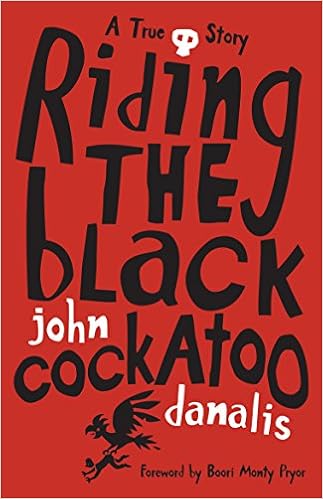
Riding the Black Cockatoo
Category: Books
From School Library Journal Gr 9 Up–While taking a course in Indigenous Writing, 40-year-old Danalis realized that the Aboriginal skull that sat on his family's mantle for years was morally wrong. He takes a hard look at the stereotypes and racism of his childhood and Australia as a whole and his own misconceptions of Native Australian culture and traditions. What follows is his account of first figuring out how and where to return it, and then the bureaucracy involved, the government's horrifying lack of respect for these people, and the appreciation and ceremony on the part of the Native people when it was returned. This memoir strikes the perfect balance between being informative and giving extraordinary insight into Aboriginal culture. The journey to take "Mary" home is long and winding, but it's an eye-opening ride for both writer and reader. Saleena L. Davidson, South Brunswick Public Library, Monmouth Junction, NJ © Copyright 2010. Library Journals LLC, a wholly owned subsidiary of Media Source, Inc. No redistribution permitted. From Booklist Australian author Danalis grew up unaware of the significance of the Aboriginal skull his father kept on the mantle. However, as an adult he began to realize what a violation it was of these indigenous Australians’ dignity and traditions. His new understanding led him to undertake a personal quest to make amends. Along the way, he—and his readers—learn a great deal about a people who have widely been regarded as “the other.” Though this memoir will have more resonance with Australian readers than American, the mistreatment of minorities is universal, and the history and present condition of Aborigines will inevitably remind readers here of our treatment of Native Americans. Though originally published as an adult book, this import is aimed at young adults, who may find the pace a bit slow and the style self-consciously “artful” (“Mother Earth still hums her gentle cantatas on morning mists”). Nevertheless, the story is an important one and surely will find widespread classroom use. Grades 9-12. --Michael Cart Review "The story is an important one and surely will find widespread classroom use." — Booklist About the Author John Danalis is the author and illustrator of Bath Monster , Dog 37 , and Uncle Lou's Tattoos. He has illustrated numerous other titles, including Licking Lizards, Girl in the Cave , and Loku and the Shark Attack . Boori Monty Pryor is the coauthor of Flytrap and Njunjul the Sun .
Features: All through his growing-up years, John Danalis's family had an Aboriginal skull on the mantelpiece; yet only as an adult after enrolling in an Indigenous Writing course did he ask his family where it came from and whether it should be restored to its rightful owners. This is the compelling story of how the skull of an Aboriginal man, found on the banks of the Murray River more than 40 years ago, came to be returned to his Wamba Wamba descendants. It is a story of awakening, atonement, forgiveness, and friendship. "It is as if a whole window into Indigenous culture has blown open, not just the window, but every door in the house," says John Danalis. Part history, part detective story, part cultural discovery and emotional journey, this is a book for young and old, showing the transformative and healing power of true reconciliation.